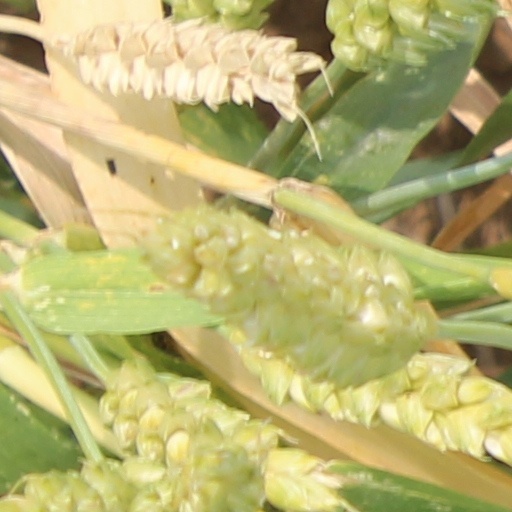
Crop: wheat